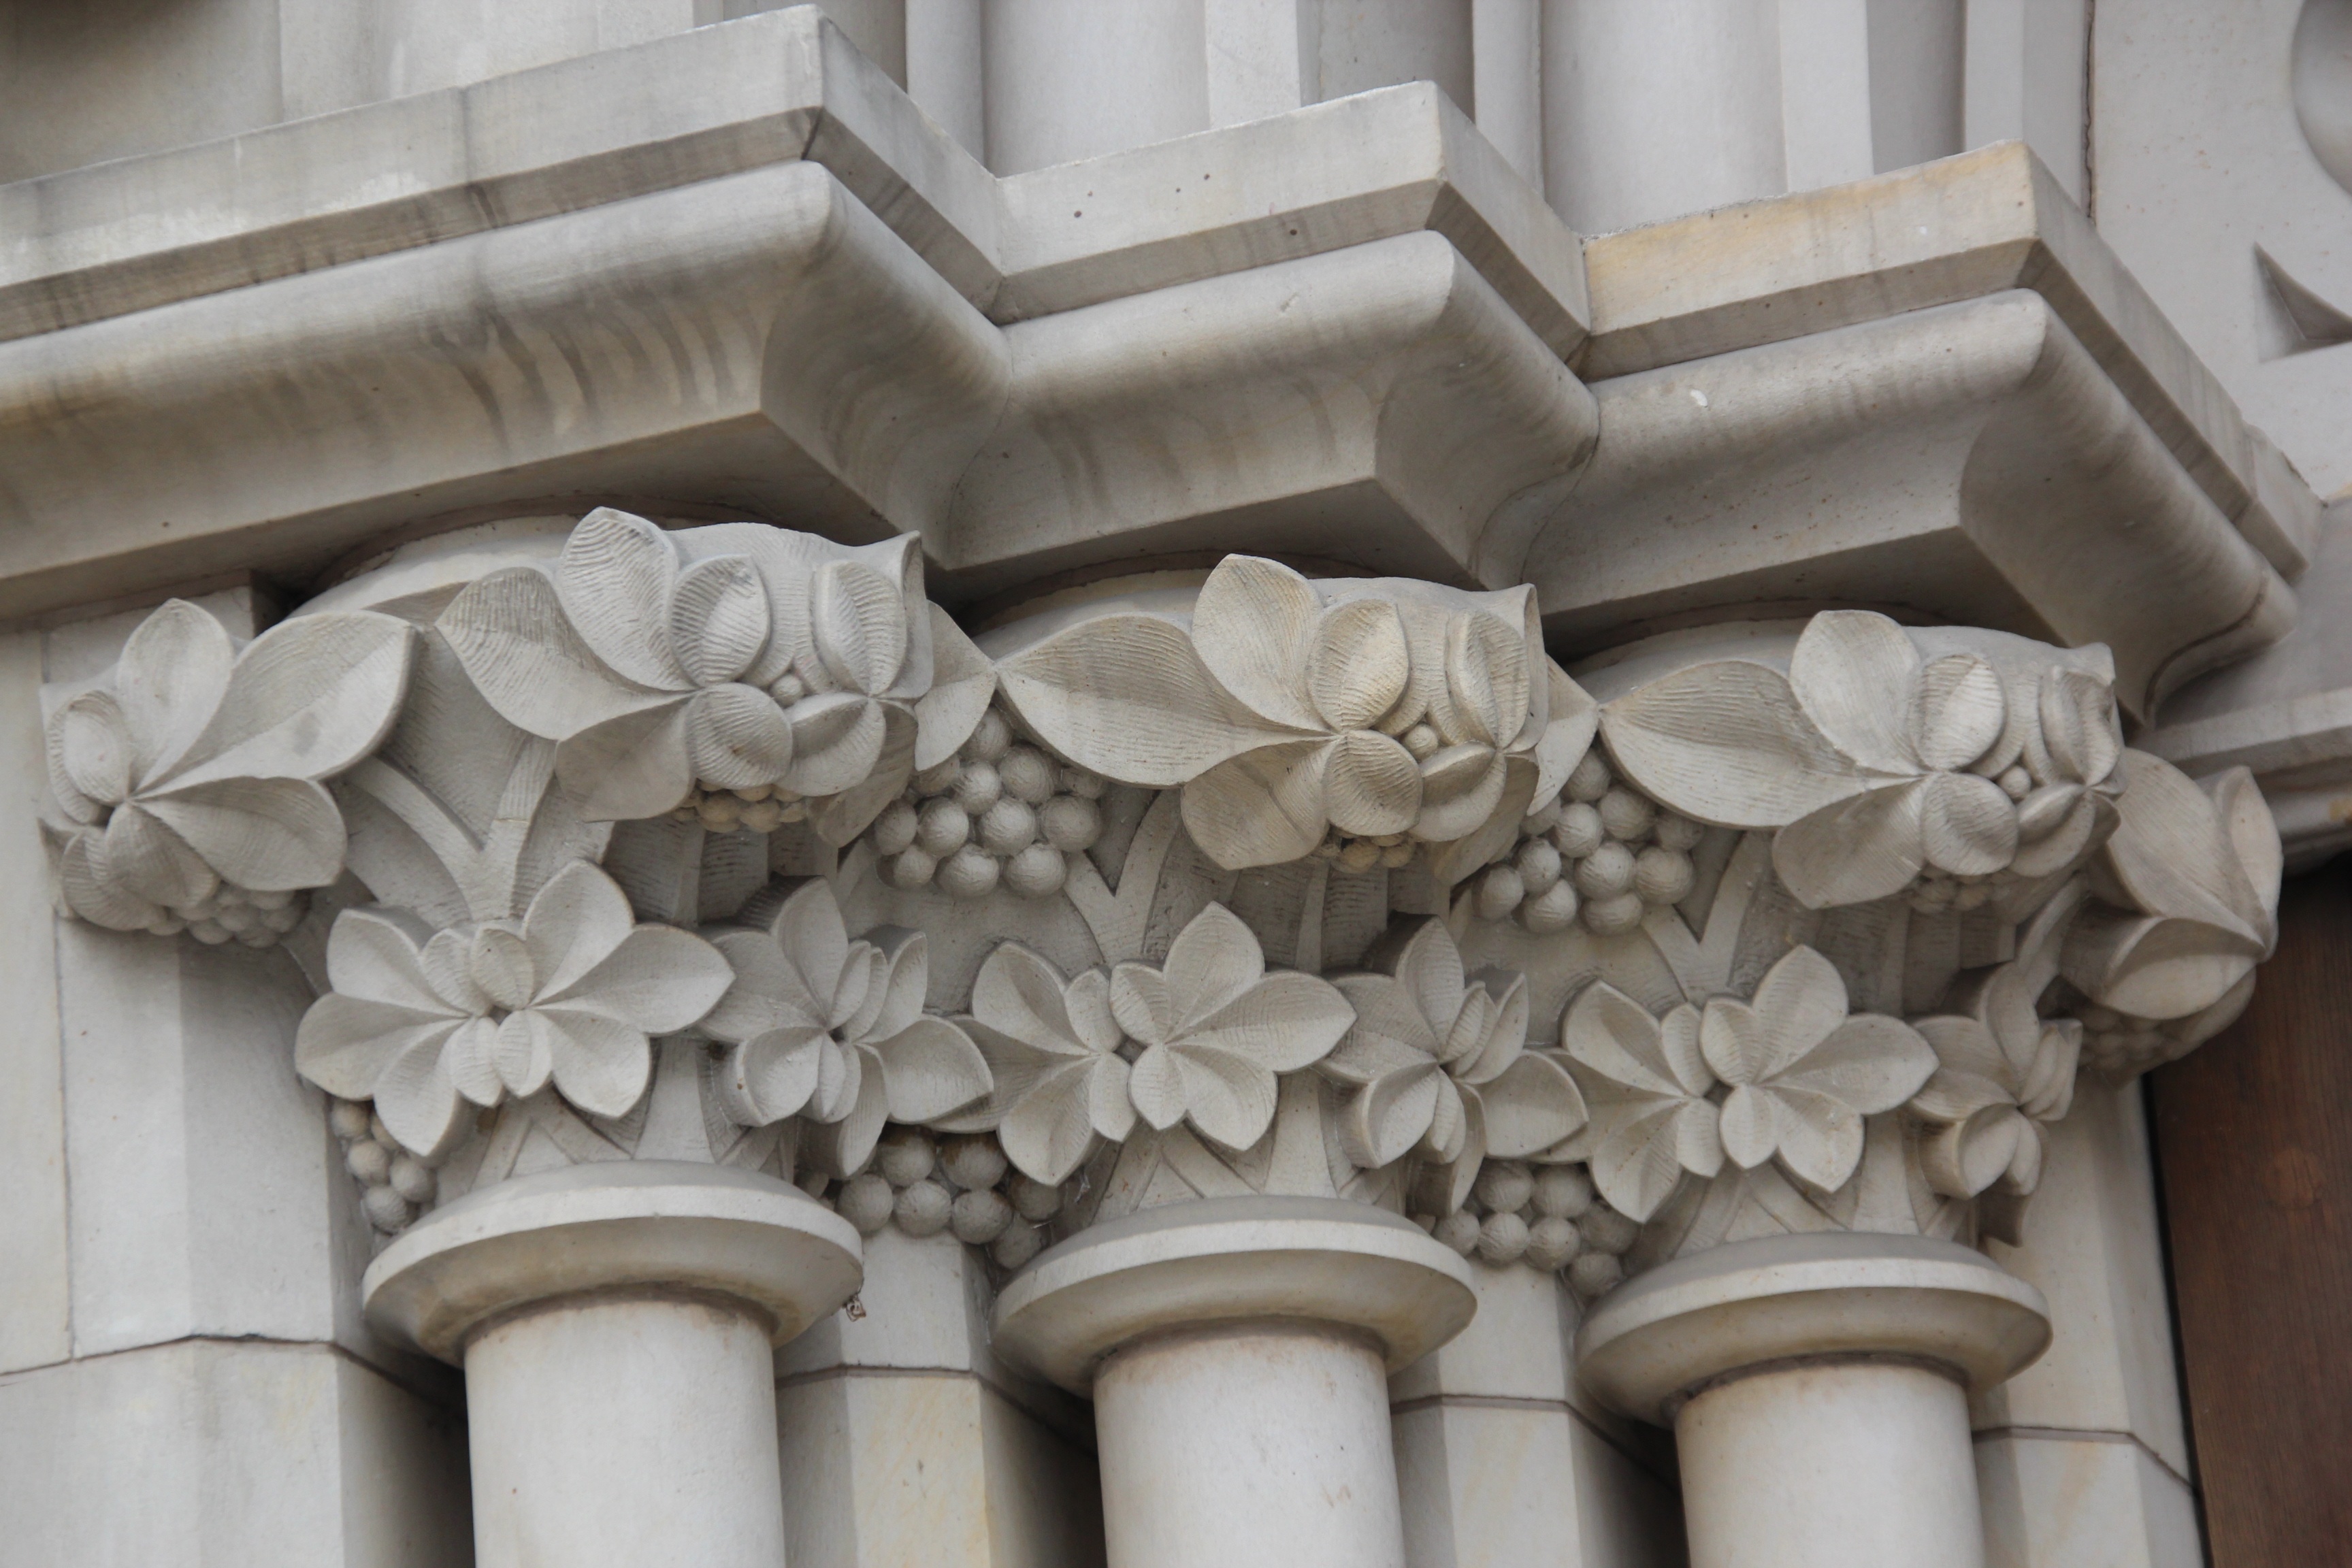
architecture, structure, wood, white, monument, ceiling, column, ceramic, material, gothic, interior design, sculpture, art, carving, stone carving, detail of, baluster, nysa k odzka